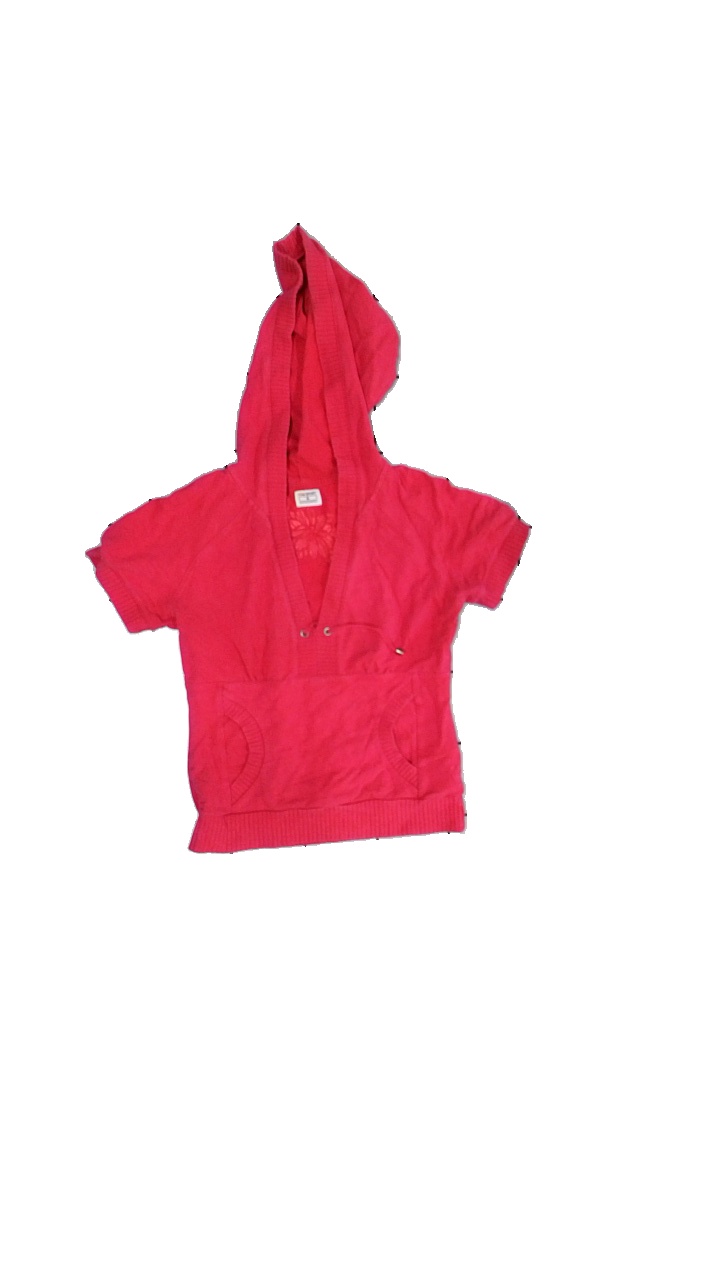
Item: Hoodie (Ladies)
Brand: H&m
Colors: Pink
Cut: Regular
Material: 100% cott
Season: All
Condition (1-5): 3
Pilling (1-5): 4
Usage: Export
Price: <50